Hamza Mansouri

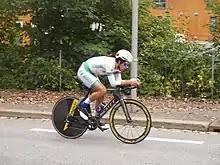
Mansouri in 2017

Hamza Mansouri (born 13 April 1999) is an Algerian cyclist, who currently rides for UCI Continental team . He competed in the men's road race event at the 2020 Summer Olympics. His brother Islam is also a cyclist.